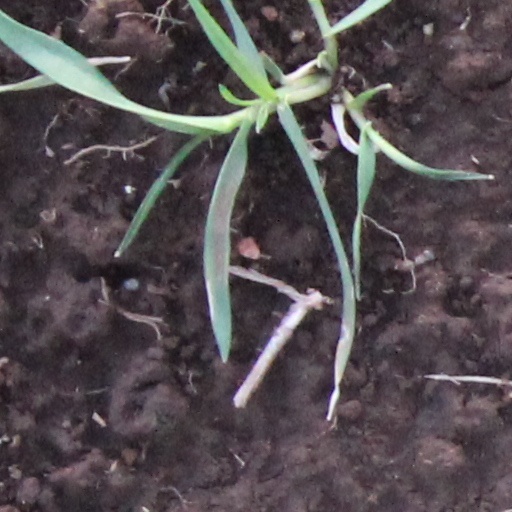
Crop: wheat